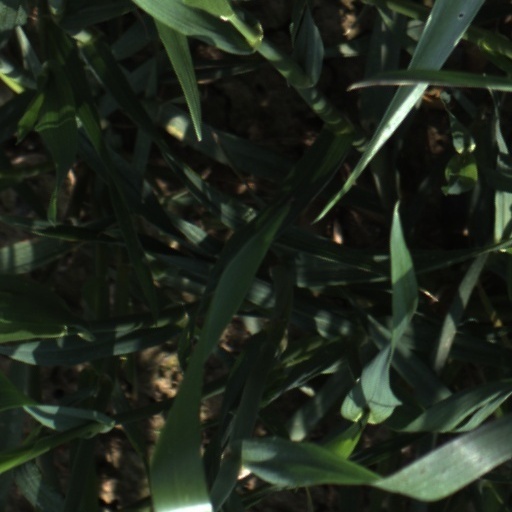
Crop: wheat